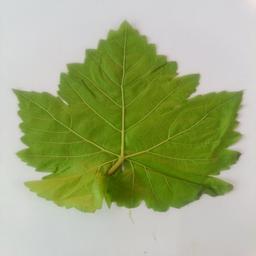
Label: Healthy Leaves